Leifeng Pagoda Music Ceremony

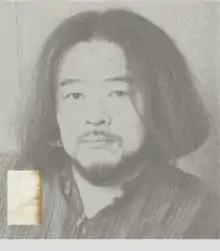
HE XUNTIAN

"Leifeng Pagoda Music Ceremony" has ten movements: "Cloud Bells"; "Paramita"; "Song of the Enlightenment"; "Song of Pipa"; "Monks"; "Heart Sutra"; "Earth Drums"; "Dance of the White Snake"; "Spring Song"; "Moons upon a Thousand River".